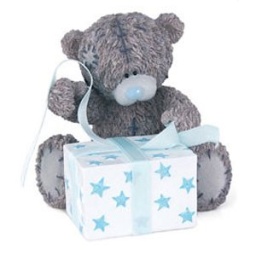
me to you bears wrapped in blue